Answer in natural language. Which object is closer to Window (highlighted by a red box), gray rectangular bed (highlighted by a blue box) or sleek black flatscreen smart tv (highlighted by a green box)? Choose between the following options: sleek black flatscreen smart tv (highlighted by a green box) or gray rectangular bed (highlighted by a blue box)
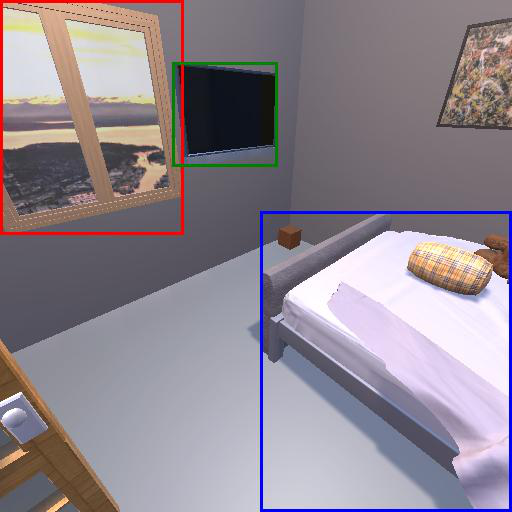
<answer>sleek black flatscreen smart tv (highlighted by a green box)</answer>